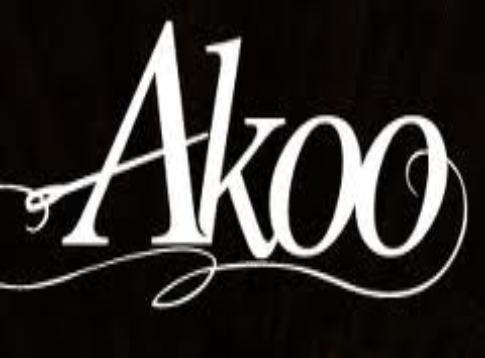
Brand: AKOO
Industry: Clothes